Bernhard W. Roth

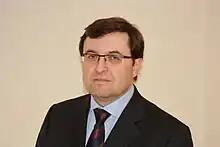

Bernhard Wilhelm Roth (born 13 November 1970) is a German experimental physicist.